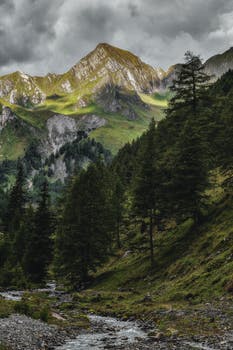
Label: No Watermark